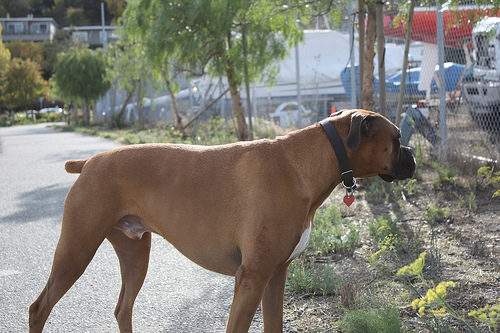
Animal: dog
Breed: boxer